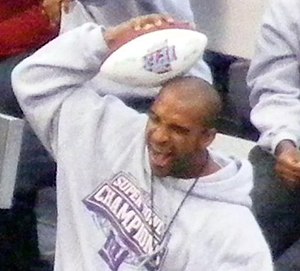
David Tyree
David Tyree
David Mikel Tyree er en tidligere amerikansk footballspiller, der spillede i NFL som wide receiver for henholdsvis New York Giants og Baltimore Ravens.